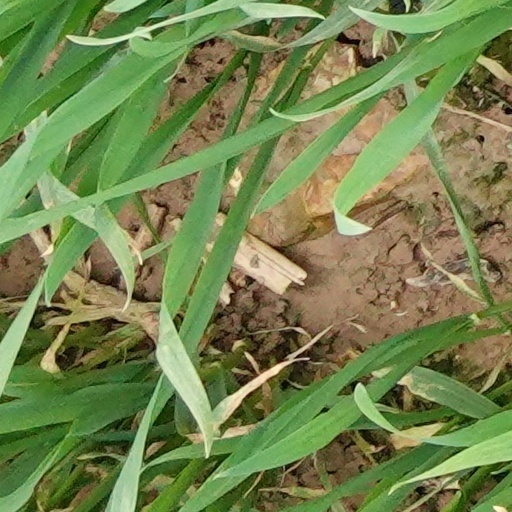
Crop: wheat